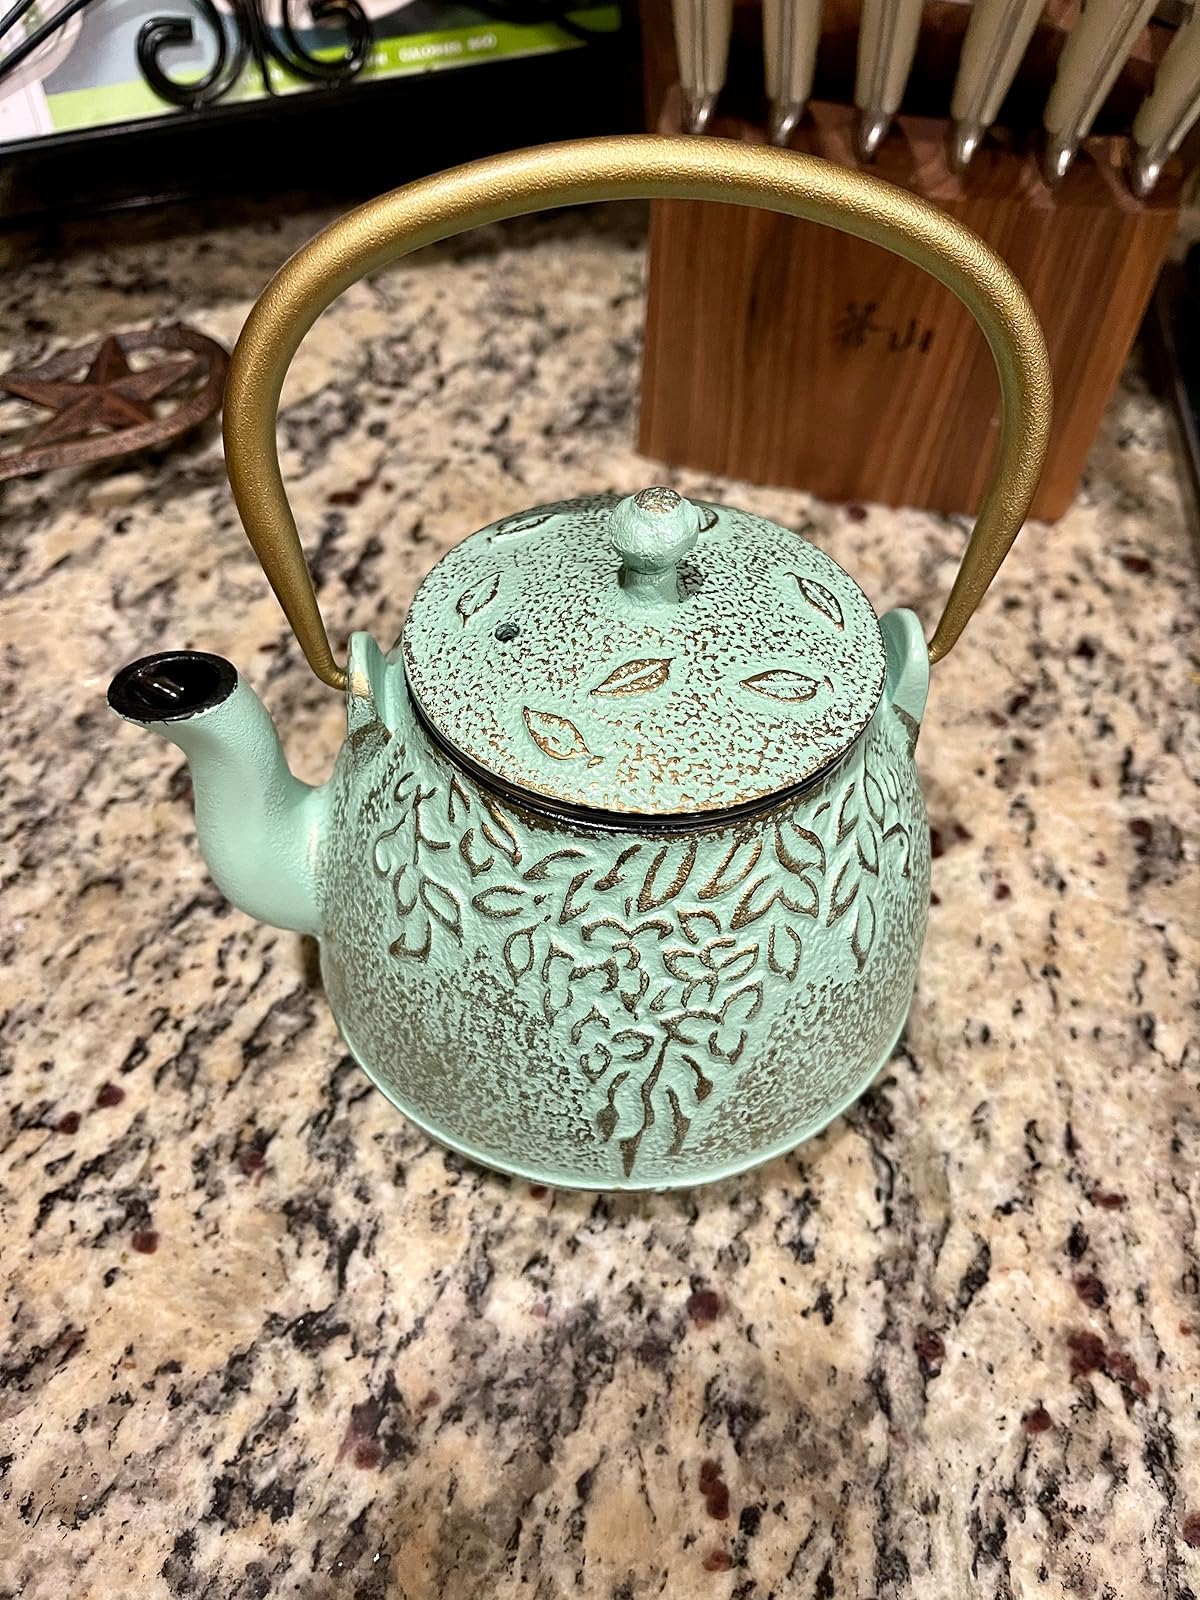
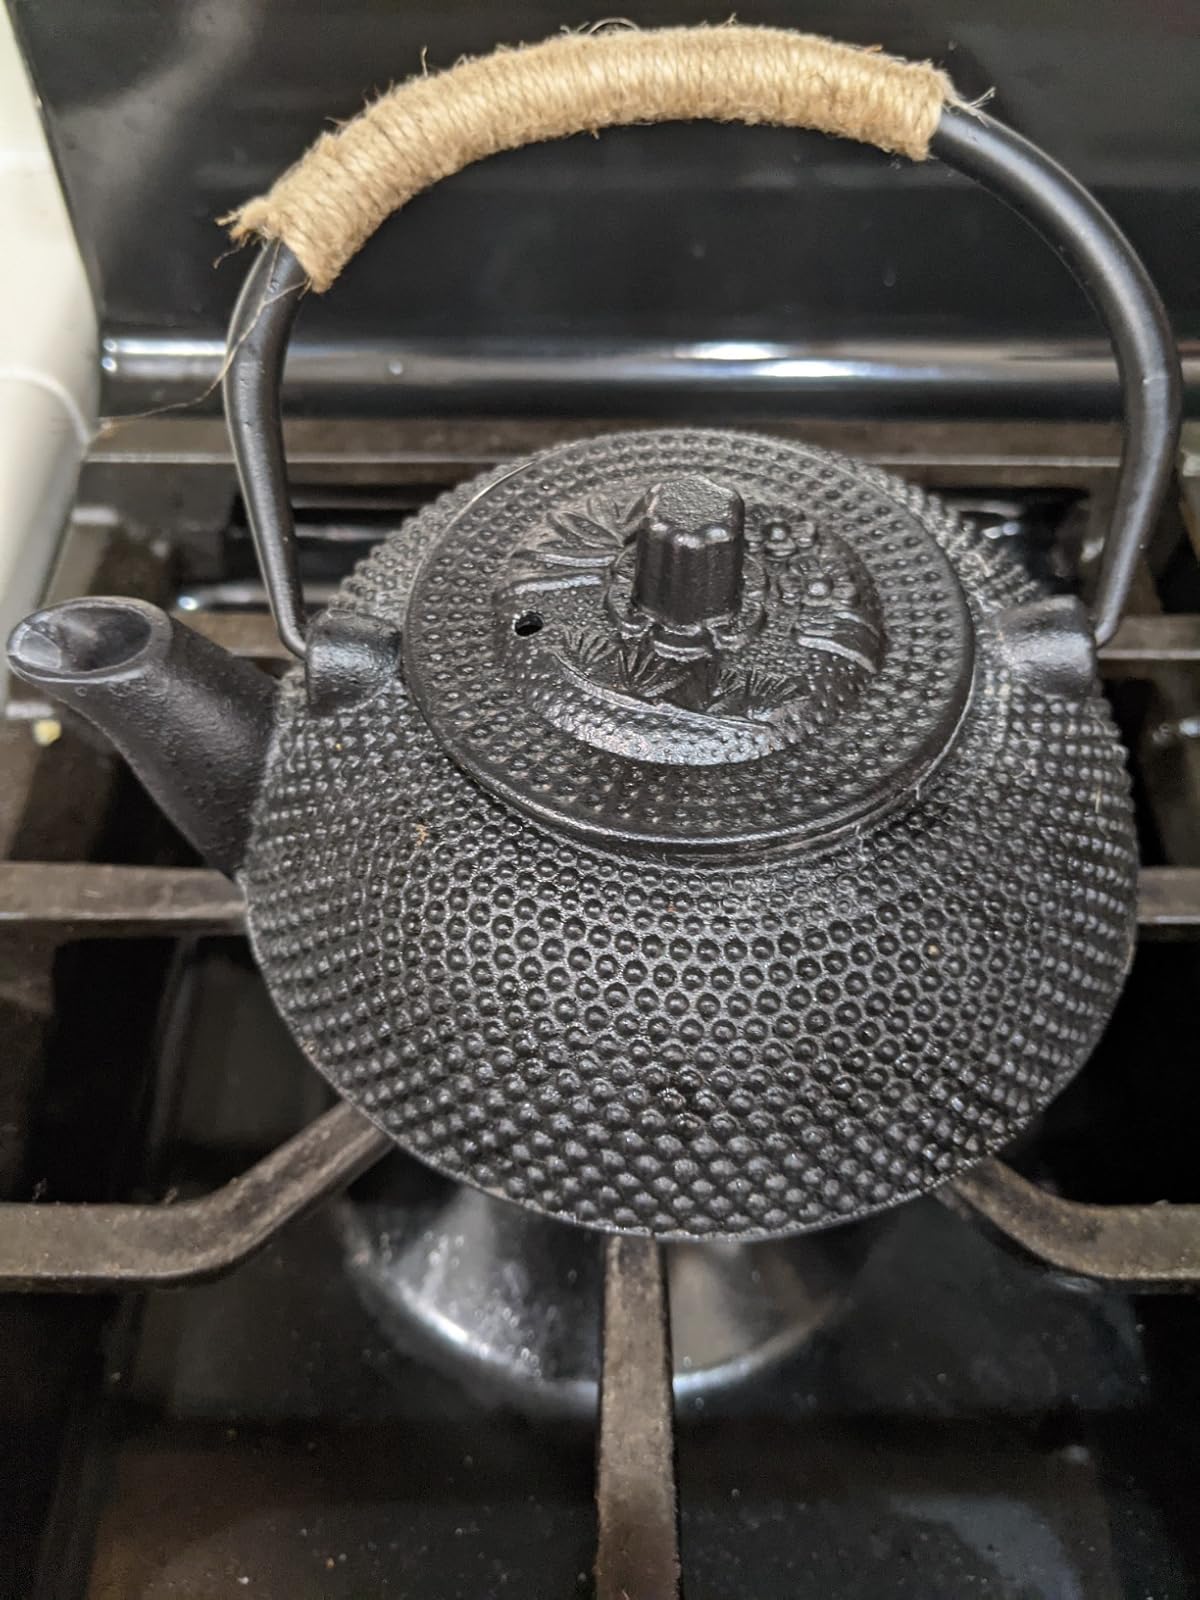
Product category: items_kettle
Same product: no